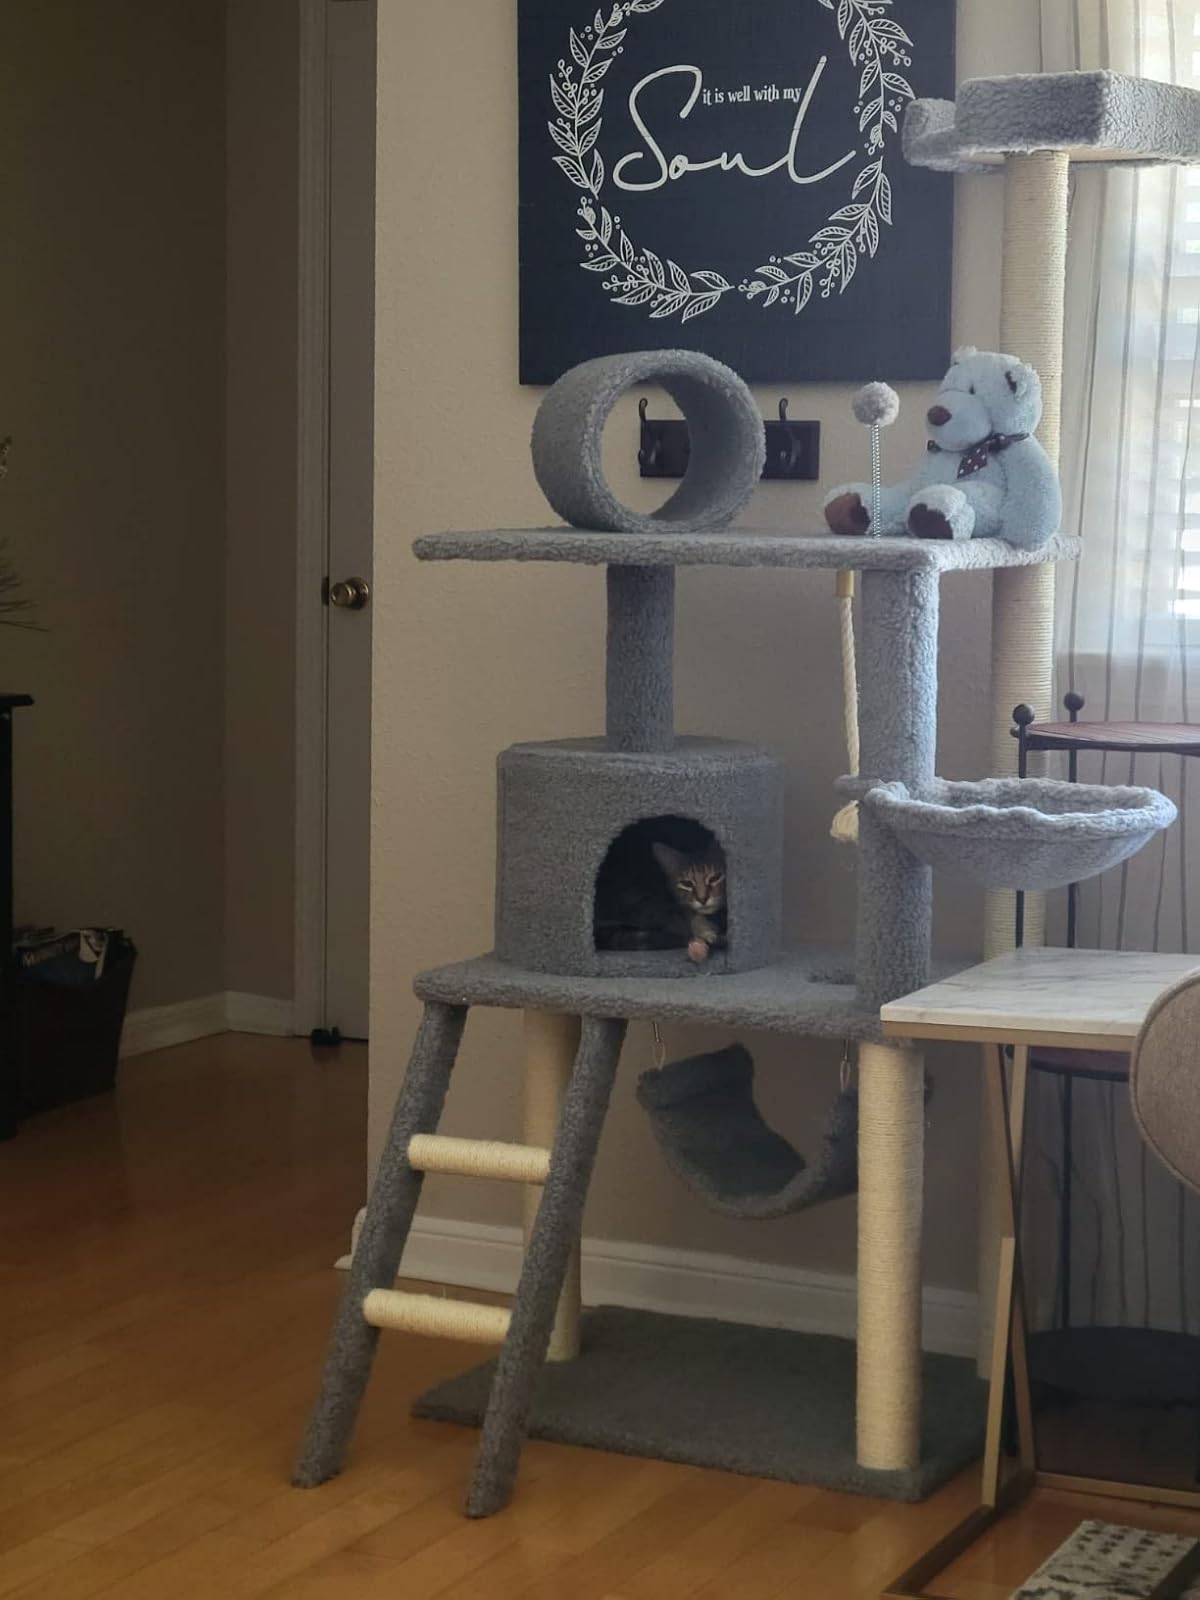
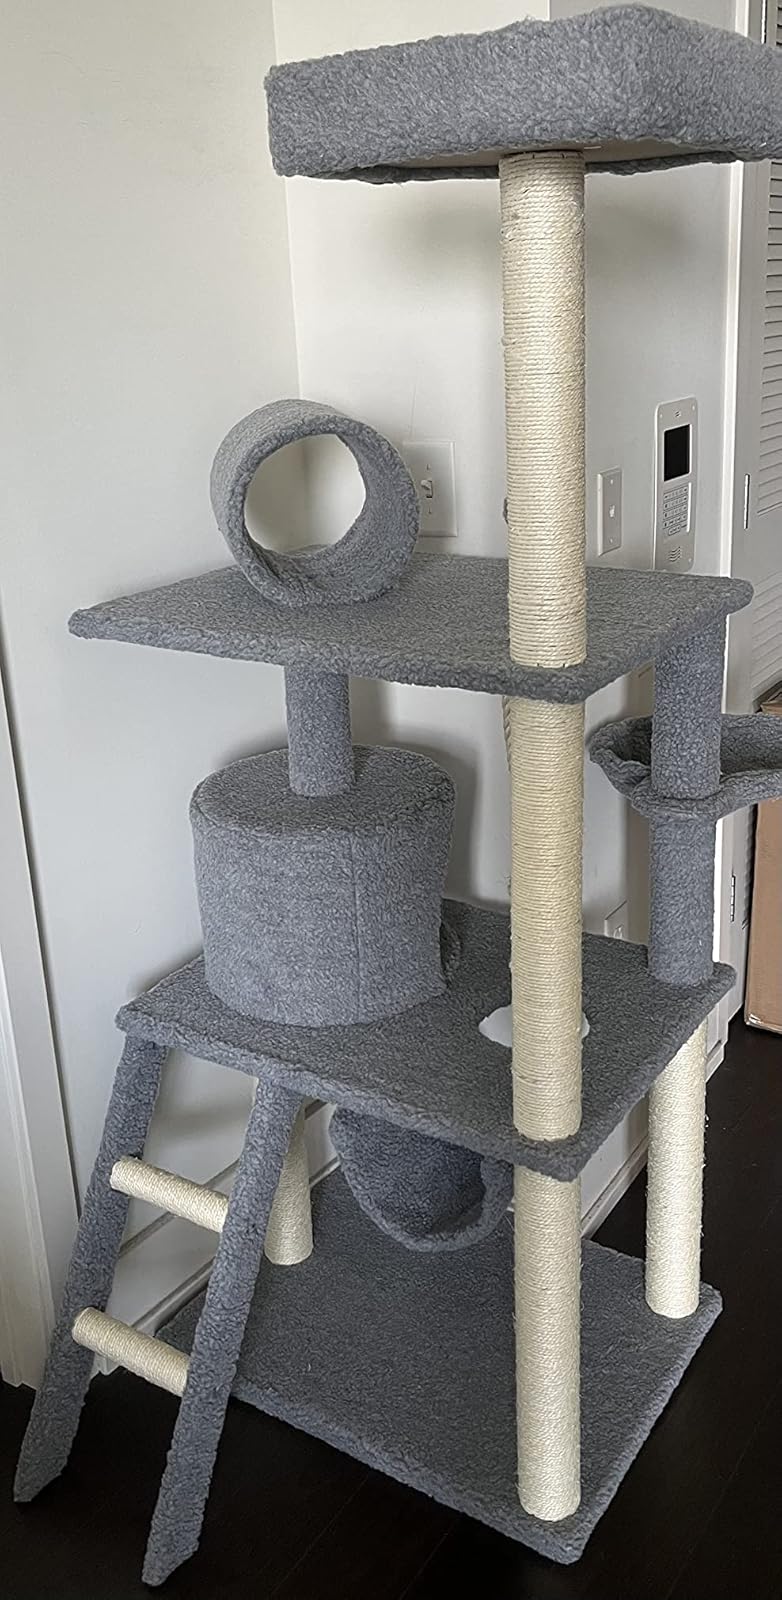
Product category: items_cat tree
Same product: yes